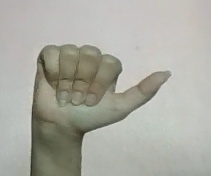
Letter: dhad